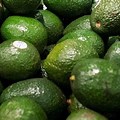
Label: Avocado